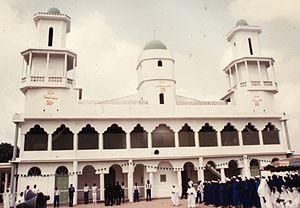
Cheikh Adam al-Ilory, de son vrai nom Adam Abdulah ibn Abdul Baqi al-Ilory, est une figure de proue de l'Islam bénino-nigérian.